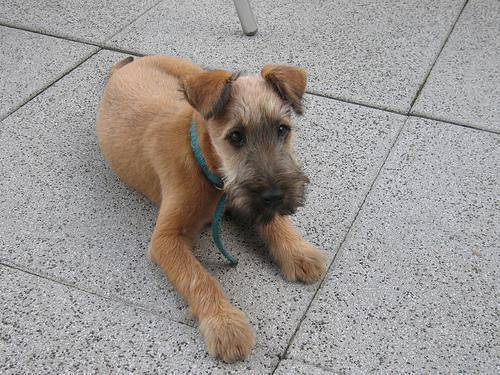
Irish_terrier